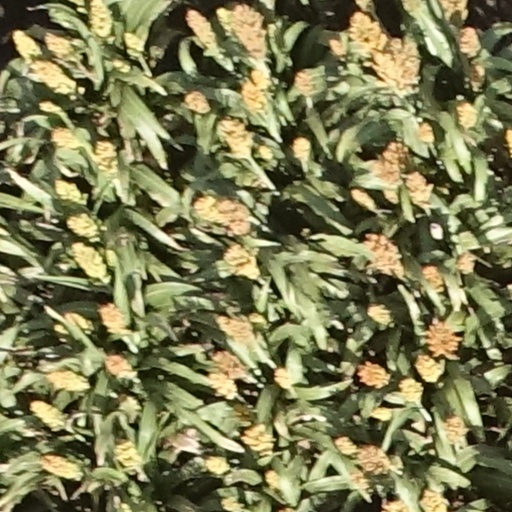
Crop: sorghum